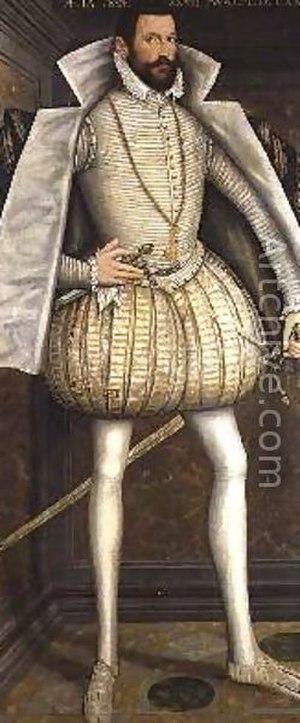
La maison de Lobkowicz est une ancienne famille noble de Bohême et l'une des plus illustres du Saint-Empire. Elle remonte au XVᵉ siècle et ses membres sont princes depuis le 17 août 1624.